Pedernales, Dominican Republic

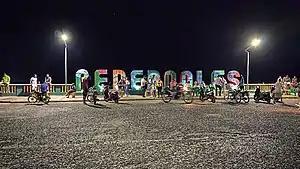
Park of Pedernales Dominican Republic

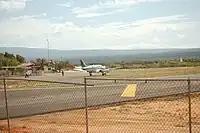
Airport in the Cabo Rojo area

Its location over a number of rain shadows through the highlands of Hispaniola from the northeasterly trade winds gives Pedernales a semi-arid climate (Köppen "BSh"). Rainfall is highest in September and October when tropical cyclones may strike the whole island, and temperatures are generally warmer during the day than in much of the tropics.